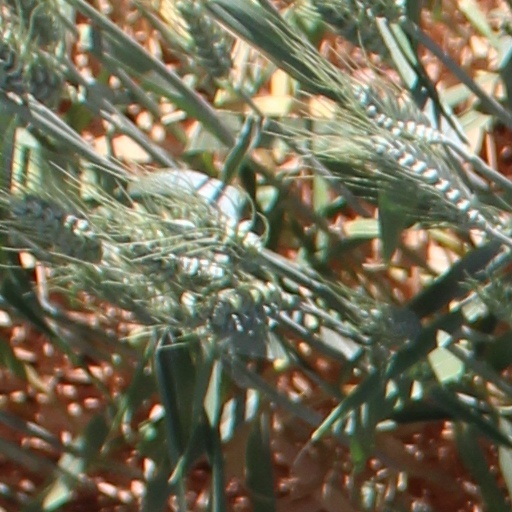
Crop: wheat